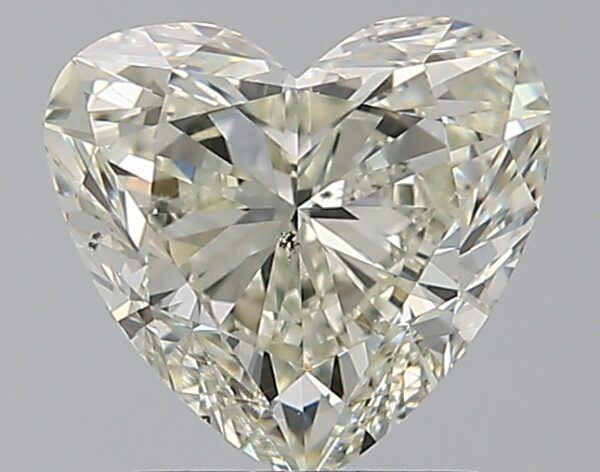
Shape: heart
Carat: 1.51
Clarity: SI1
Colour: L
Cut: EX
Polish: EX
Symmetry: EX
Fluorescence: F
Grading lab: GIA
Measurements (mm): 7.09 x 7.72 x 4.36